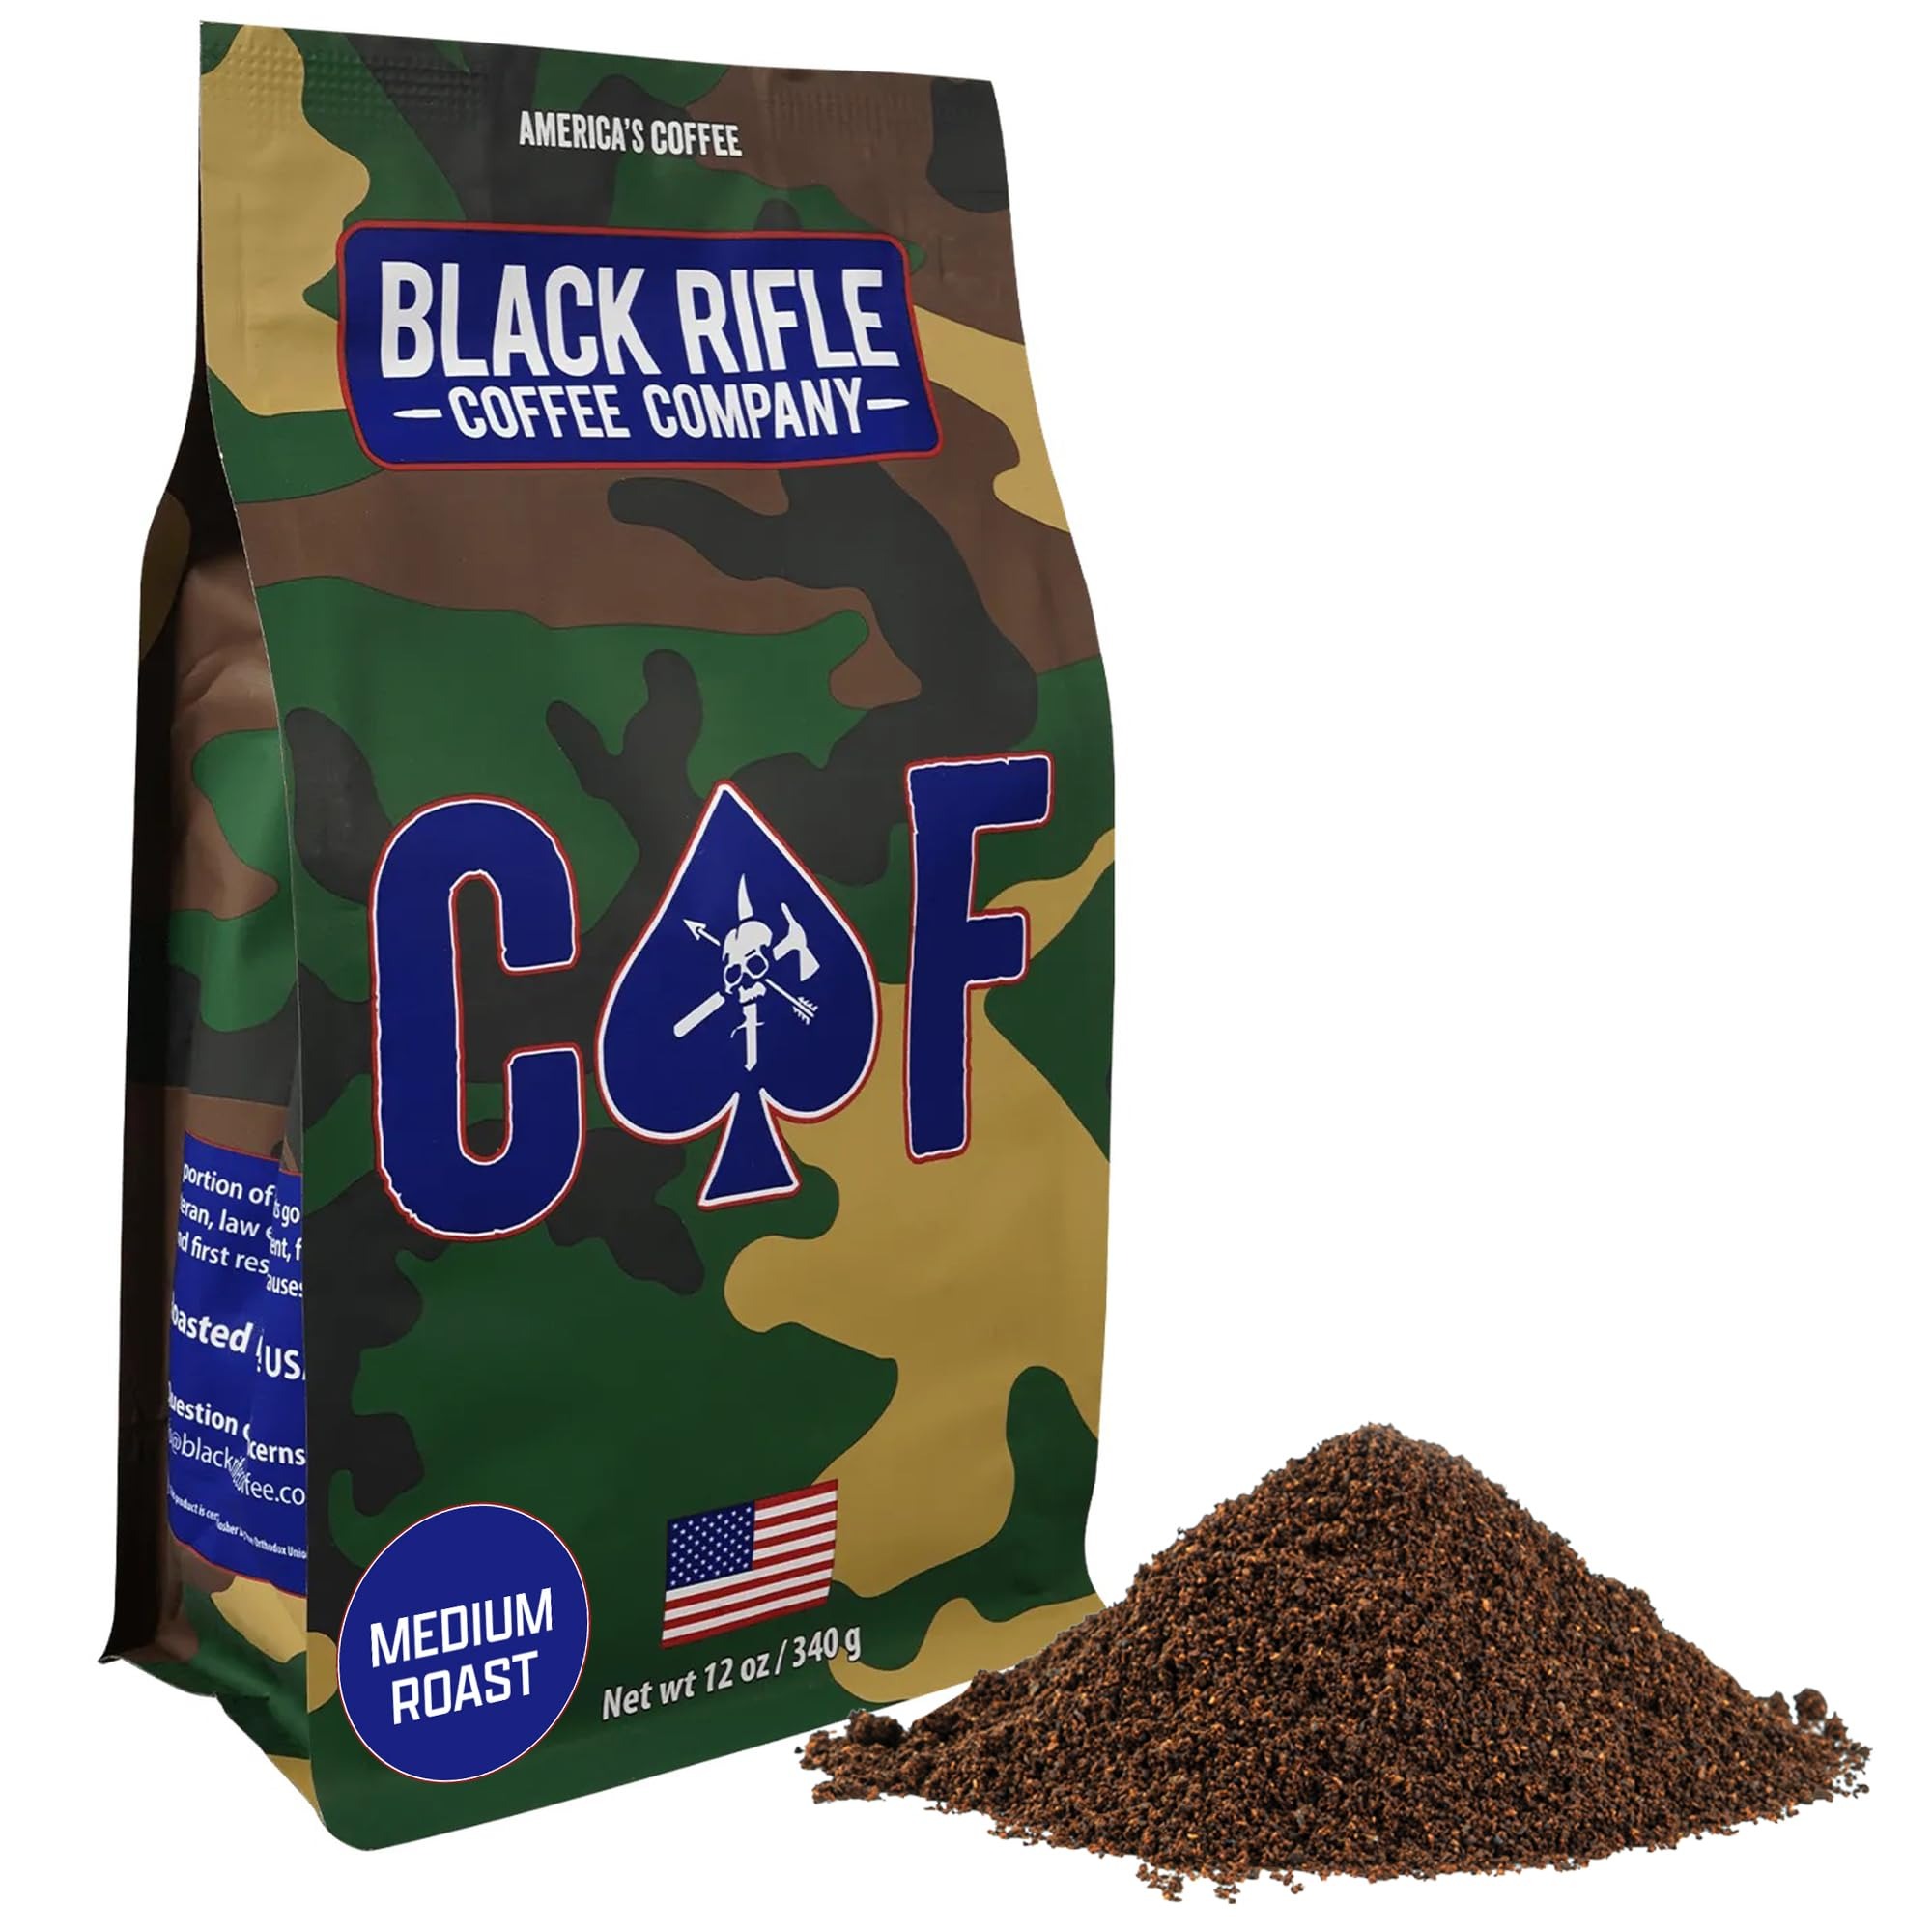
Item Name: Black Rifle Coffee Company CAF, Medium Roast Ground Coffee, 12 OZ Bag
Bullet Point 1: Includes: One 12 oz bag of Black Rifle Coffee Company CAF ground medium roast coffee with 2x the caffeine
Bullet Point 2: Turbo-Charged Medium Roast: A classic roast with double the caffeine, BRCC CAF features smoky maple and milk chocolate flavor notes with an extra boost to keep you going
Bullet Point 3: High-Quality Arabica Beans: Our coffee is made from high-quality Arabica coffee beans sourced from Colombia and Brazil to create a smooth taste of java, no matter the roast
Bullet Point 4: The Perfect Coffee Gifts: CAF coffee grounds are a great present to any of your friends and loved ones who love the taste of great American coffee, or treat yourself to the bold flavor of BRCC's medium roast blend
Bullet Point 5: American Made and Veteran Founded: If you’re looking for the world’s best coffee, get it from members of the world’s finest military; A portion of our proceeds go to directly support the causes that help veterans and first responders
Value: 12.0
Unit: Ounce

Price: 18.74